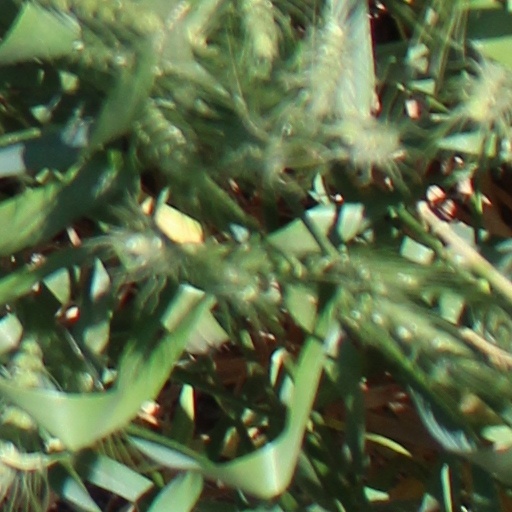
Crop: wheat